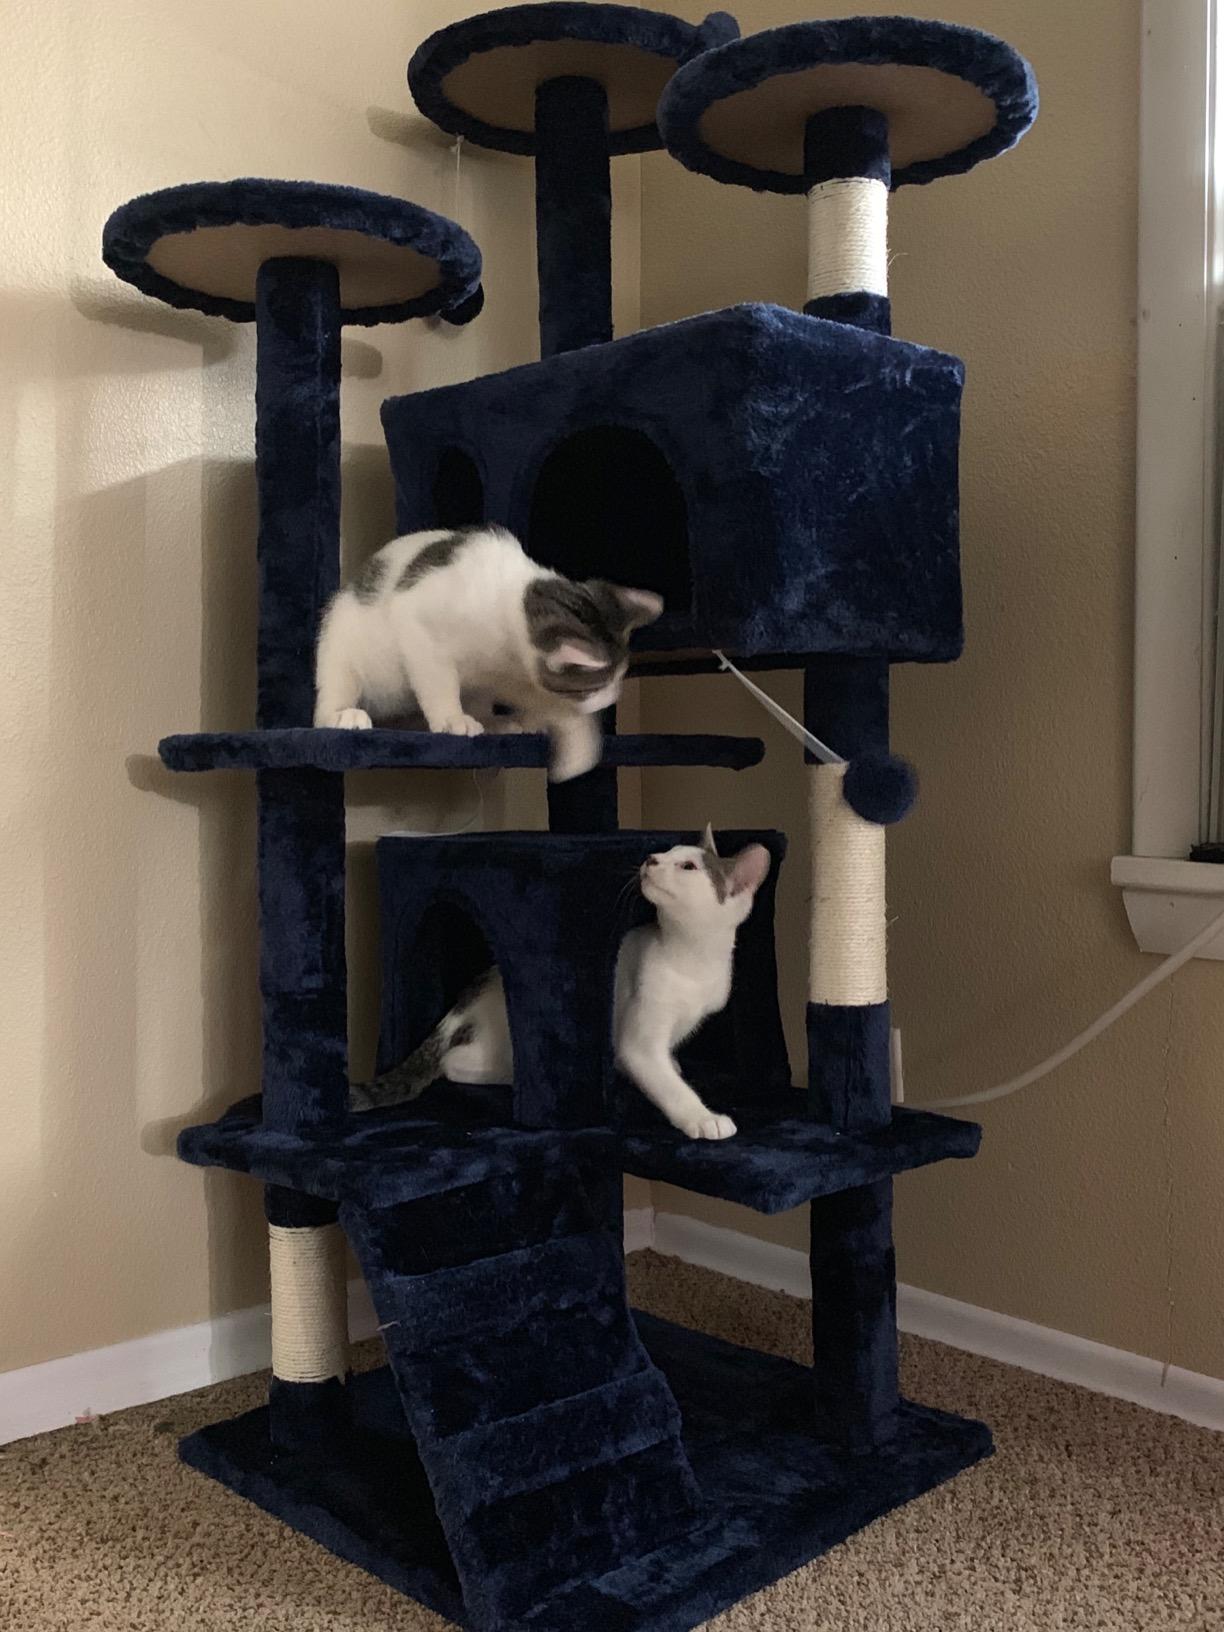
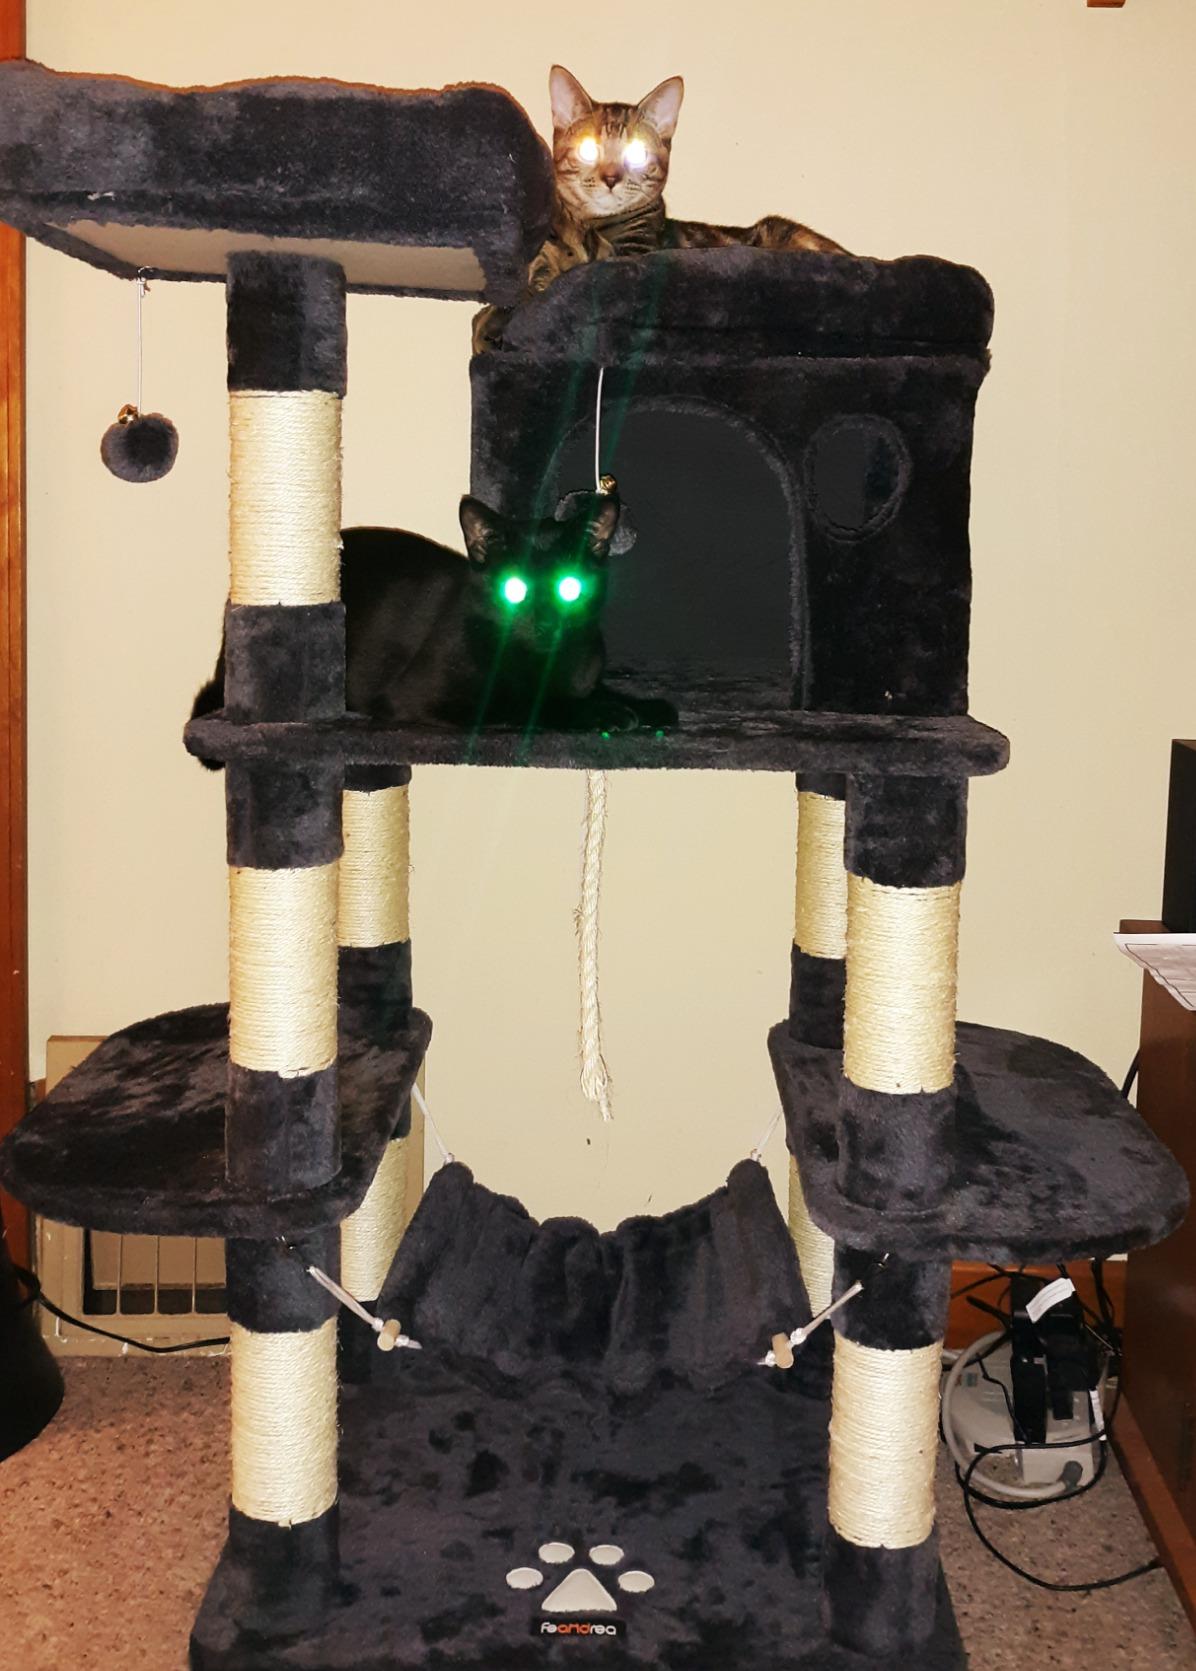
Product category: items_cat tree
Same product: no